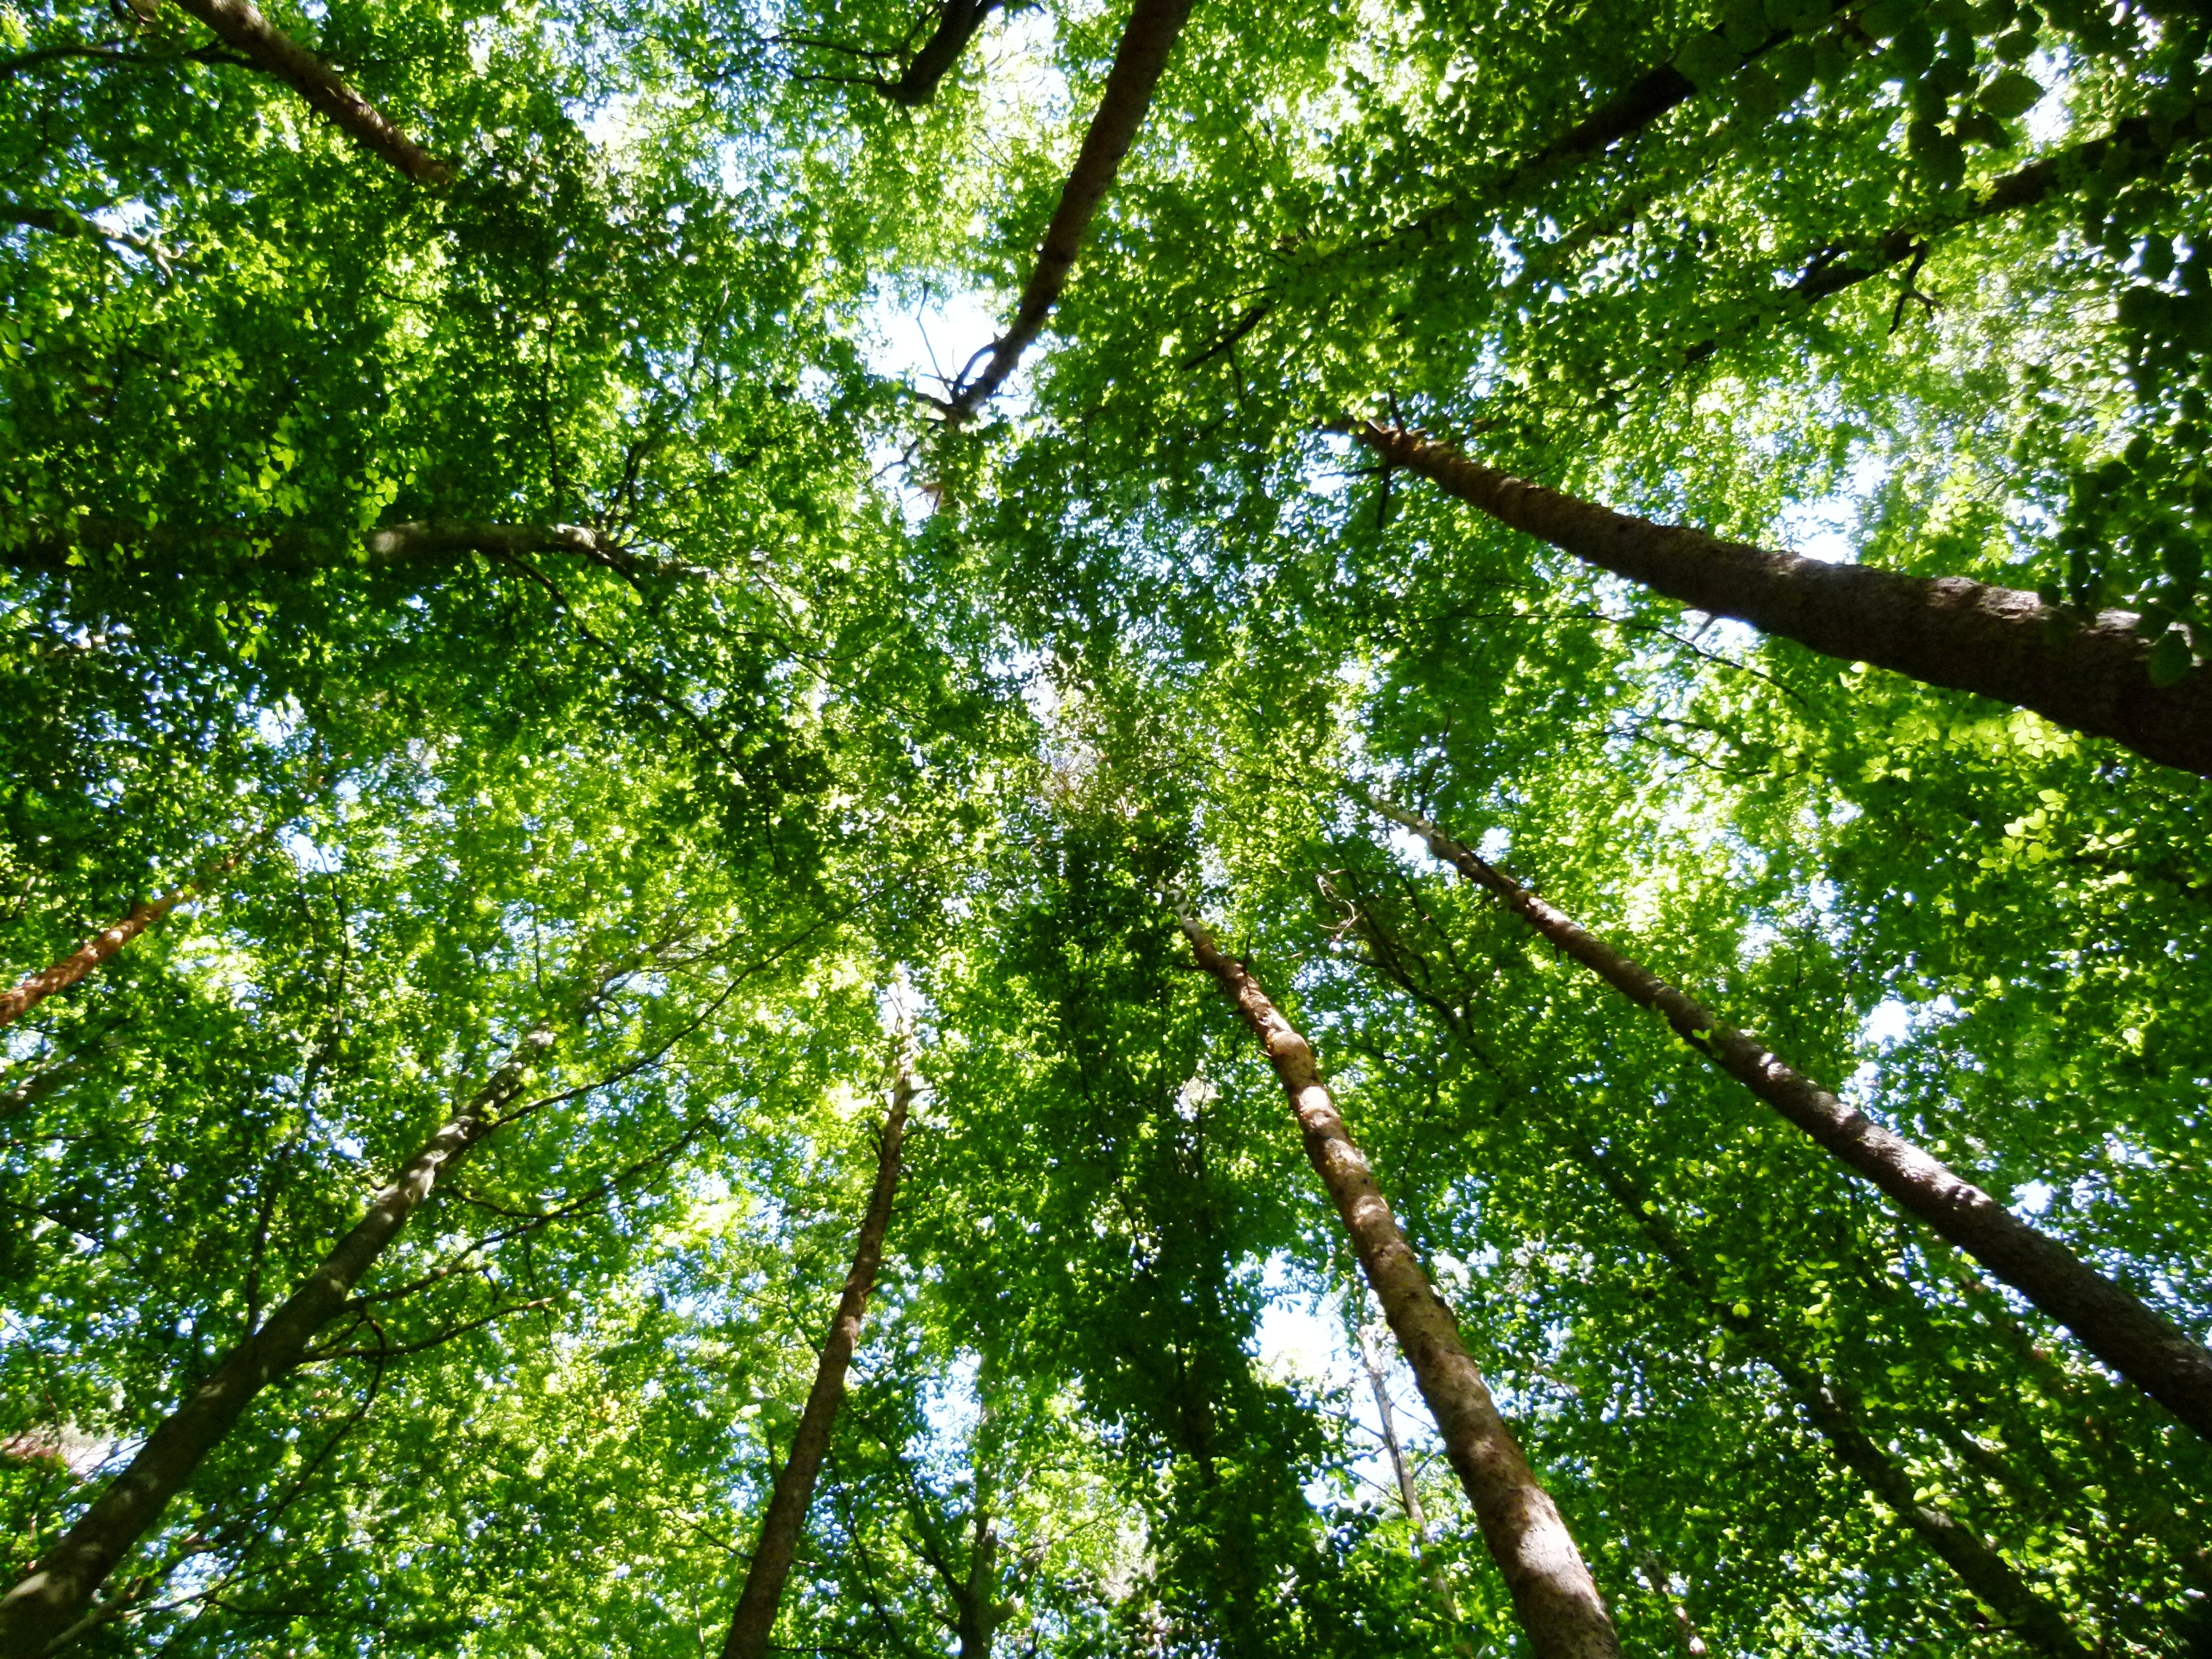
tree, nature, forest, branch, plant, sunlight, leaf, flower, green, produce, trees, rainforest, deciduous, woodland, habitat, ecosystem, flowering plant, old growth forest, natural environment, woody plant, temperate broadleaf and mixed forest, land plant